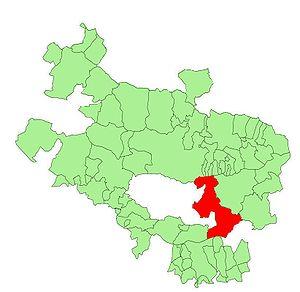
Bernedo est une commune d'Alava située dans la communauté autonome du Pays basque en Espagne. Le code de l'organisme singulier de population est de 3 et le code municipal est 016.